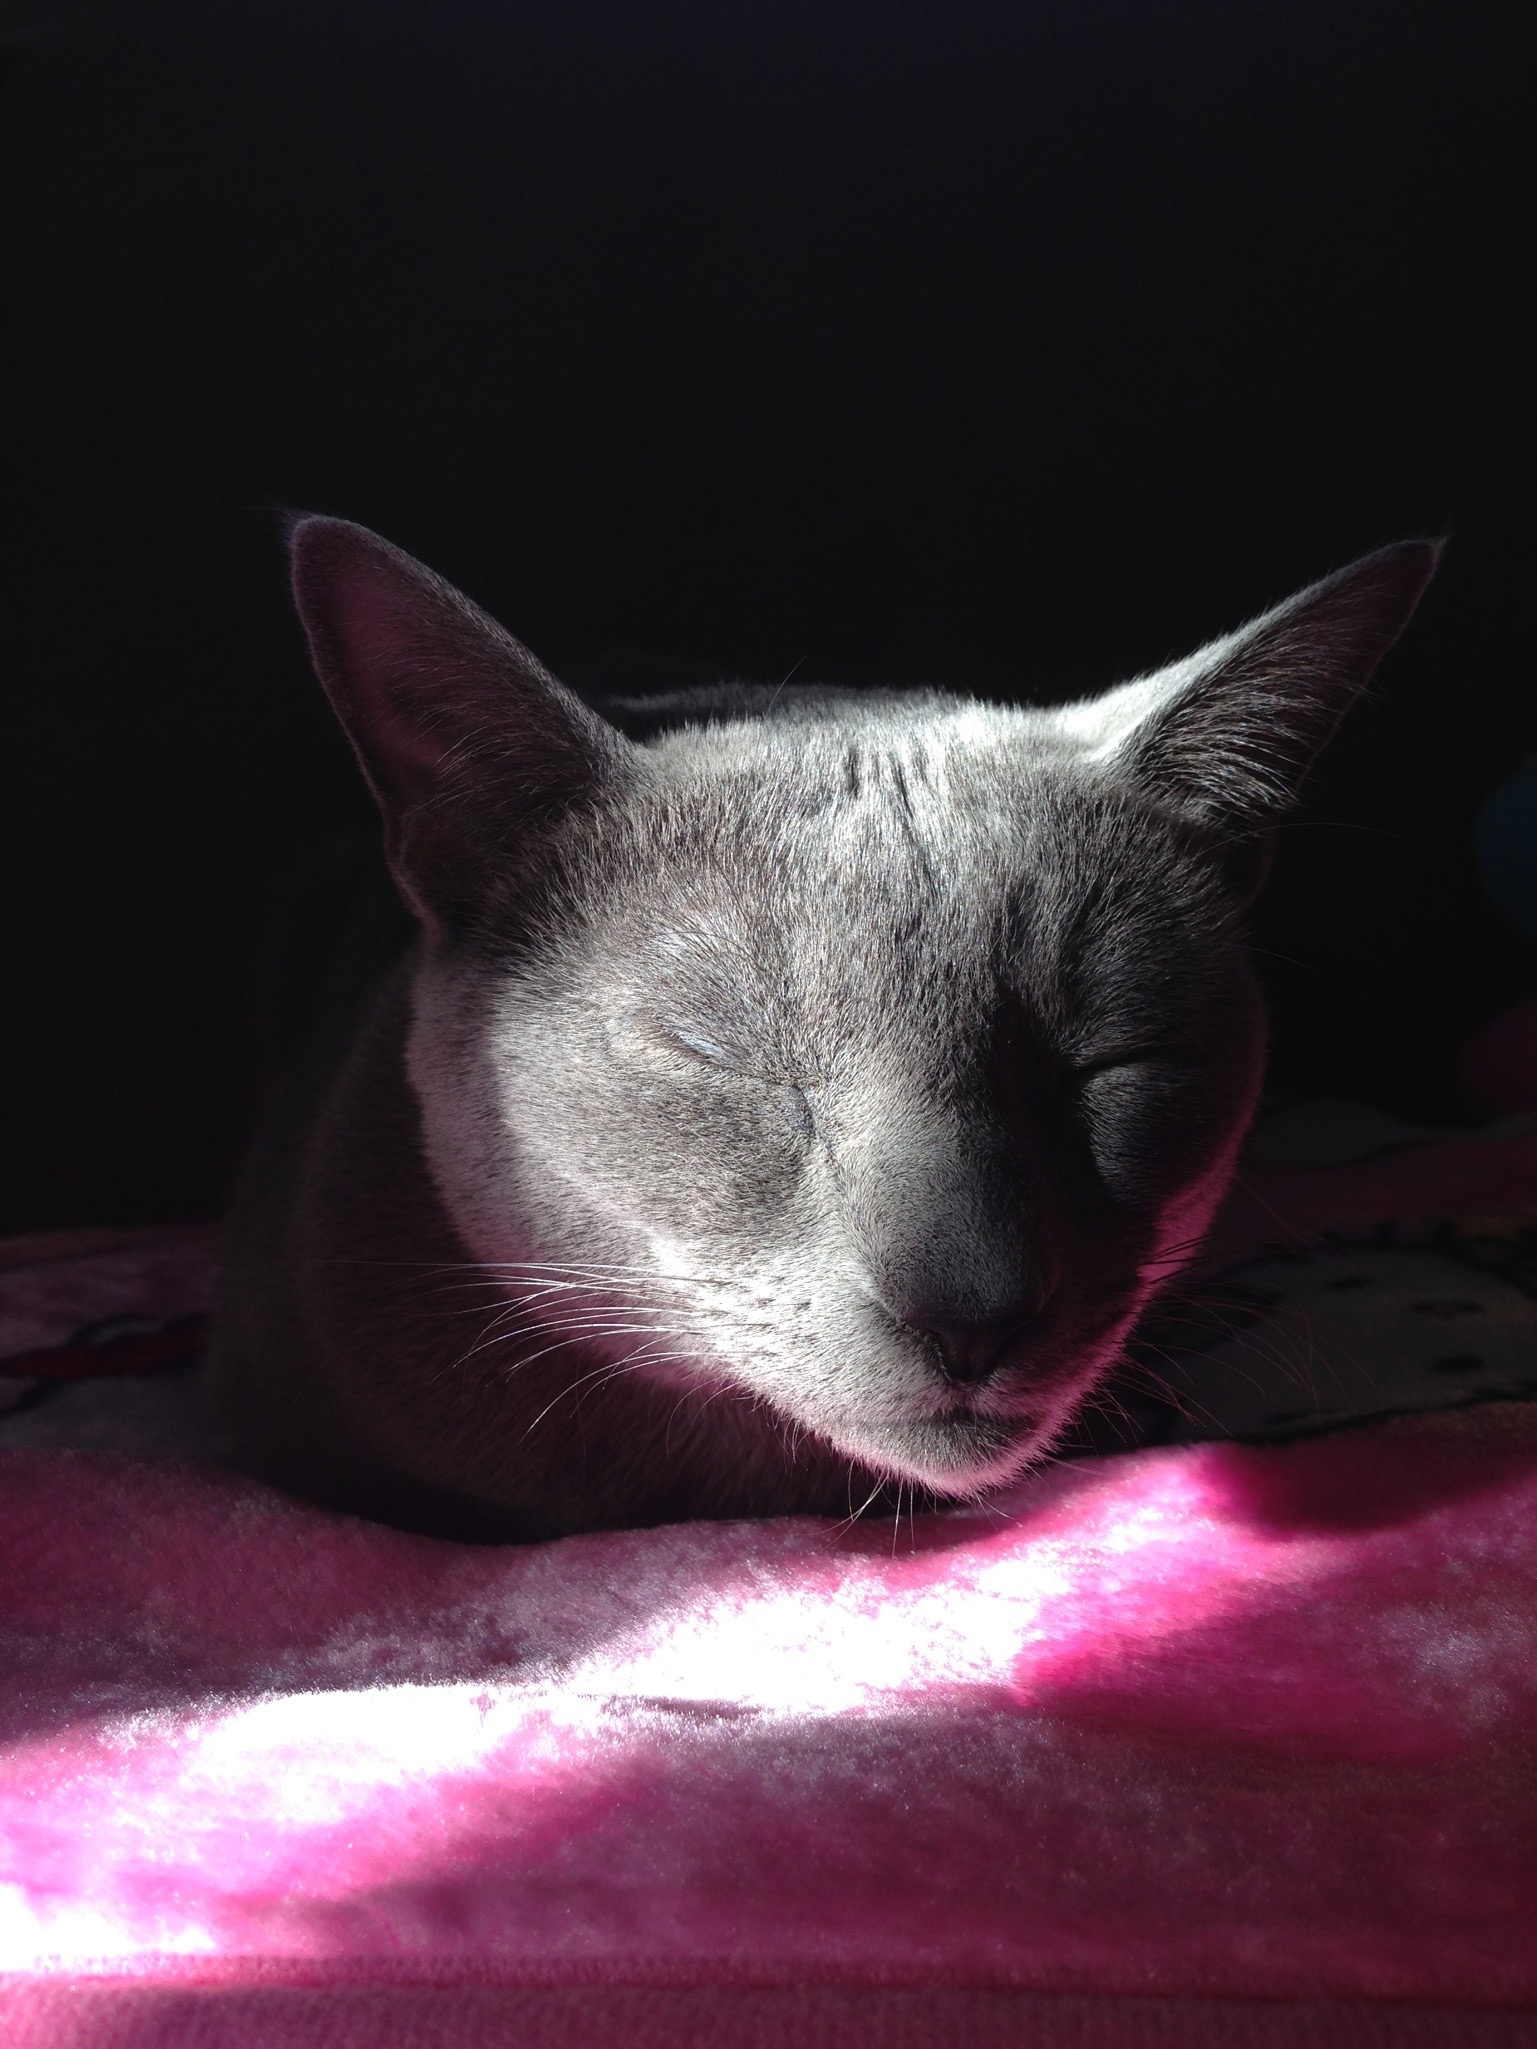
cat, mammal, vertebrate, whiskers, cat like mammal, small to medium sized cats, kitten, siamese, russian blue